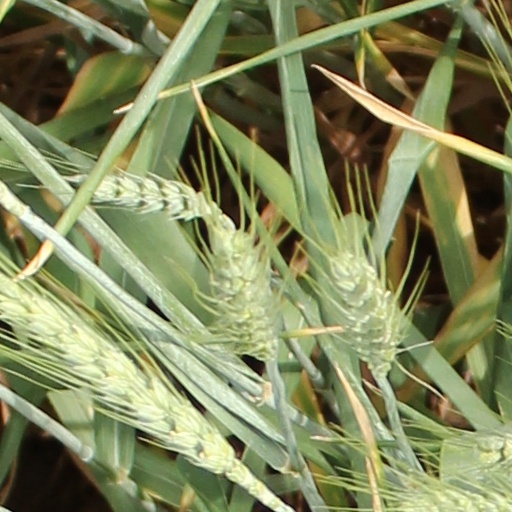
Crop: wheat